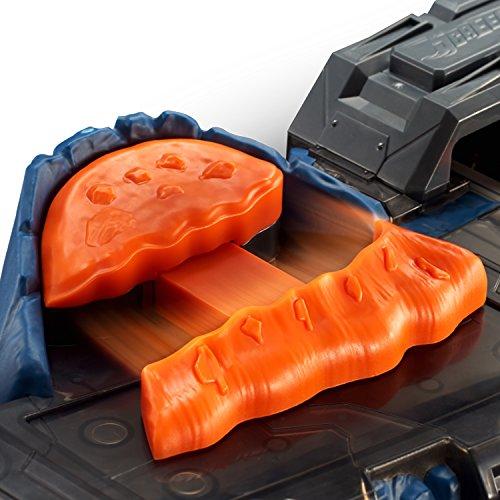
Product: Screechers Wild Fossil Fire Stunt Set
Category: Toys & Games | Play Vehicles | Pull Back Vehicles
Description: Race, stunt, and win with the Screechers Wild fossil fire stunt set.
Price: $23.91
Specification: ProductDimensions:36.4x10x3.8inches|ItemWeight:4.05pounds|ShippingWeight:4.05pounds(Viewshippingratesandpolicies)|ASIN:B07BS3WVQH|Itemmodelnumber:US683161|Manufacturerrecommendedage:6-18years